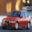
Label: automobile